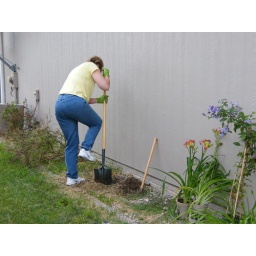
Mary plants flowers in the side yard (2)